Dodie

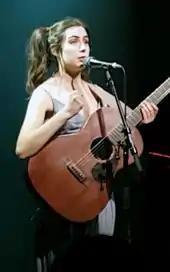
Dodie performing in Brussels, Belgium during her You Tour in 2018

In 2018, she was featured in a collaboration with Faultline, a cover version of the 1934 song "All I Do Is Dream of You" which was featured in an advertising campaign by Audi in the UK.